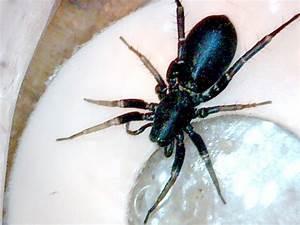
spider